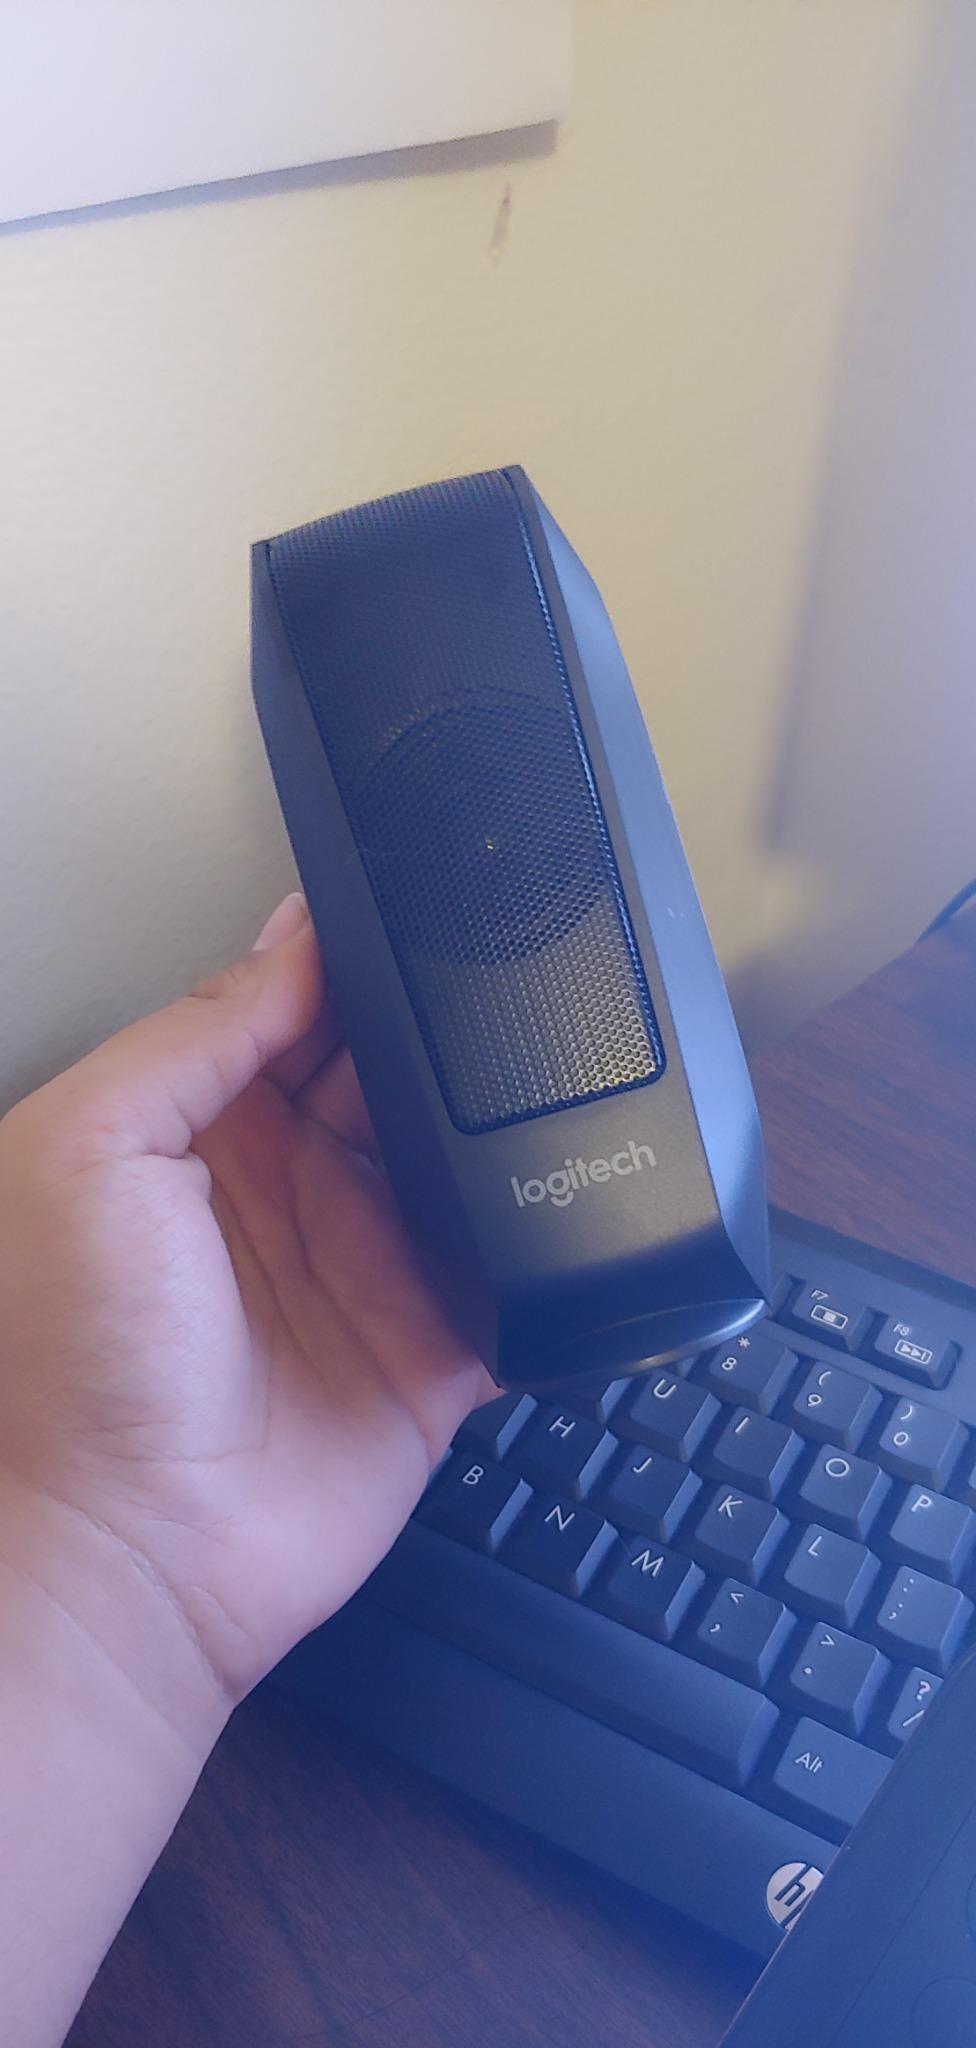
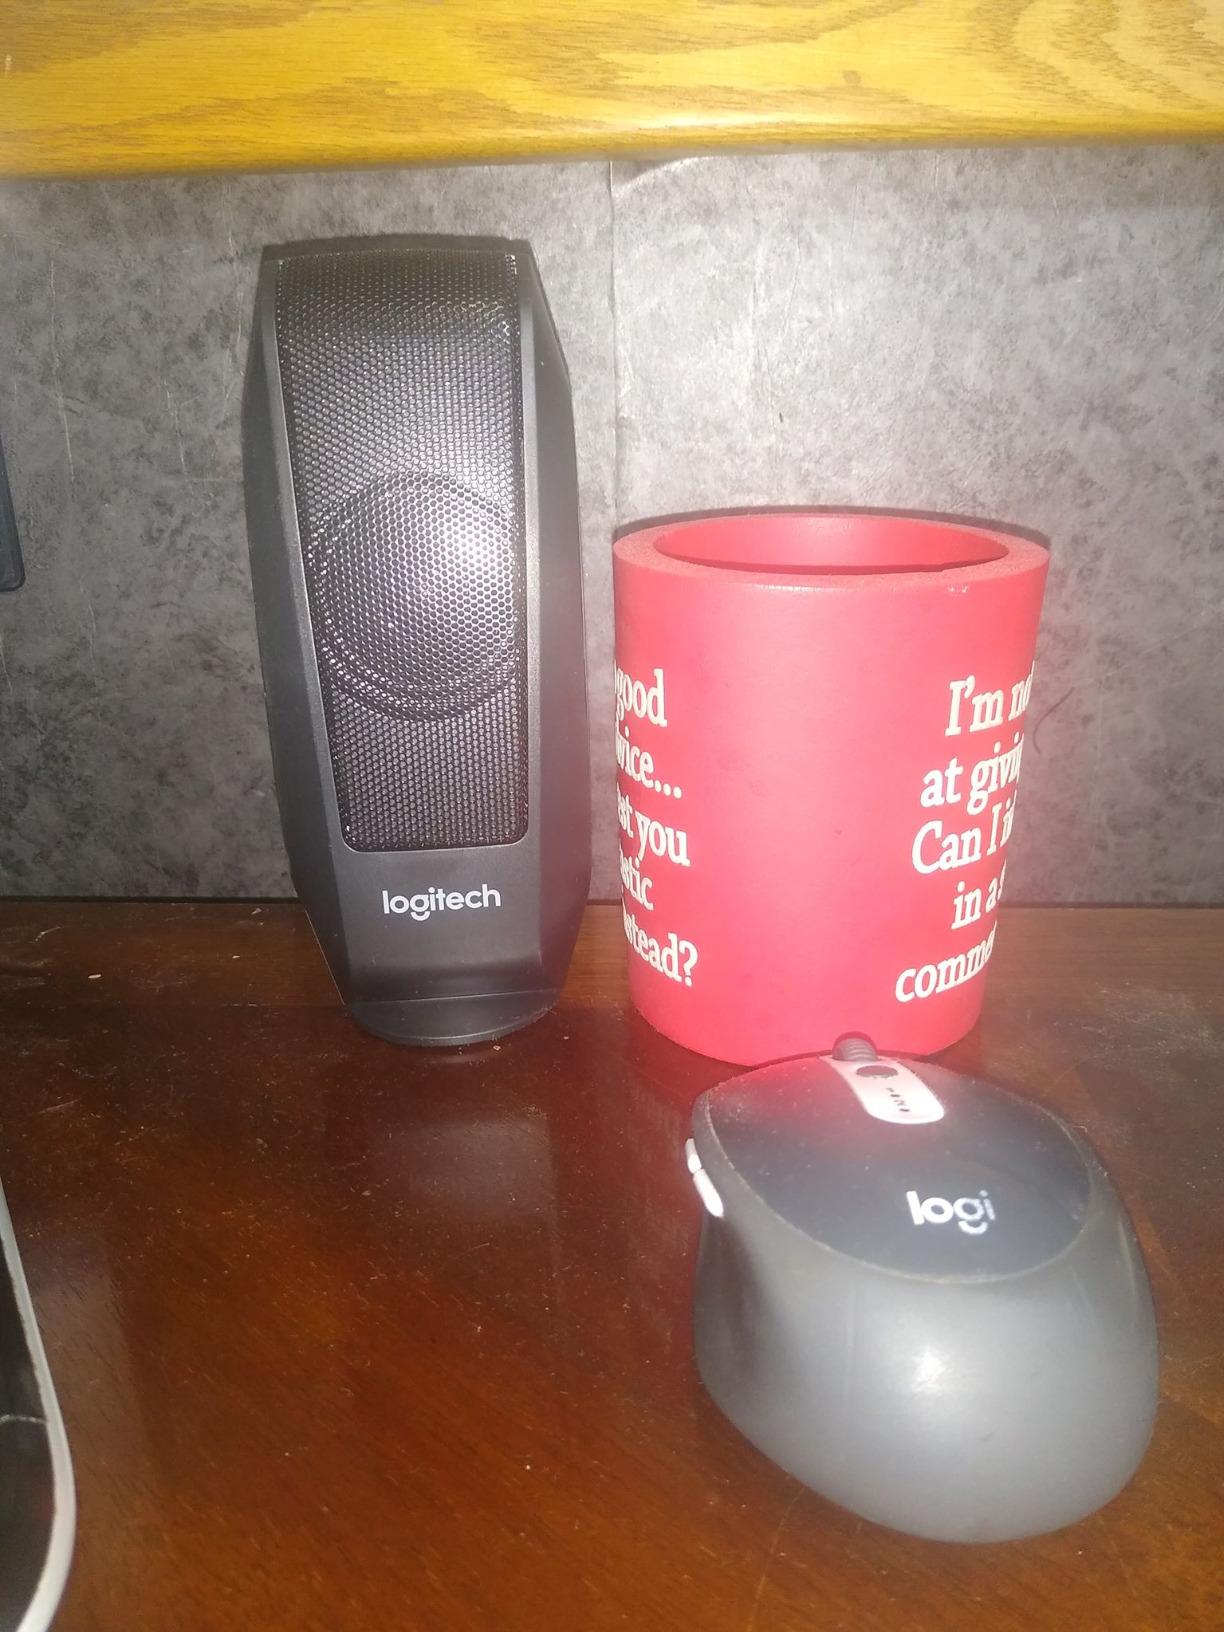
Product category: speaker
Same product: yes